List of watermills

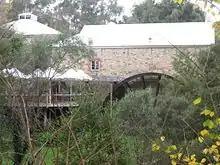
Bridgewater Mill 3

See List of watermills in the United Kingdom.